Chacmool

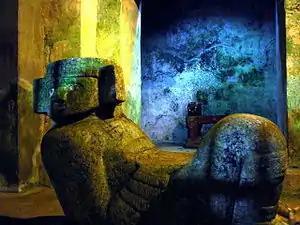
Chacmool inside the Castillo pyramid of Chichen Itza.

The meaning of the chacmool figures varied across time depending upon the geographical and cultural context. Chacmools do not appear to have been worshipped, since they are never found within inner sanctuary of temples or shrines; it appears to have rather been a piece of religious paraphernalia used by the priesthood in the course of their duties. Three uses have generally been attributed to chacmools.